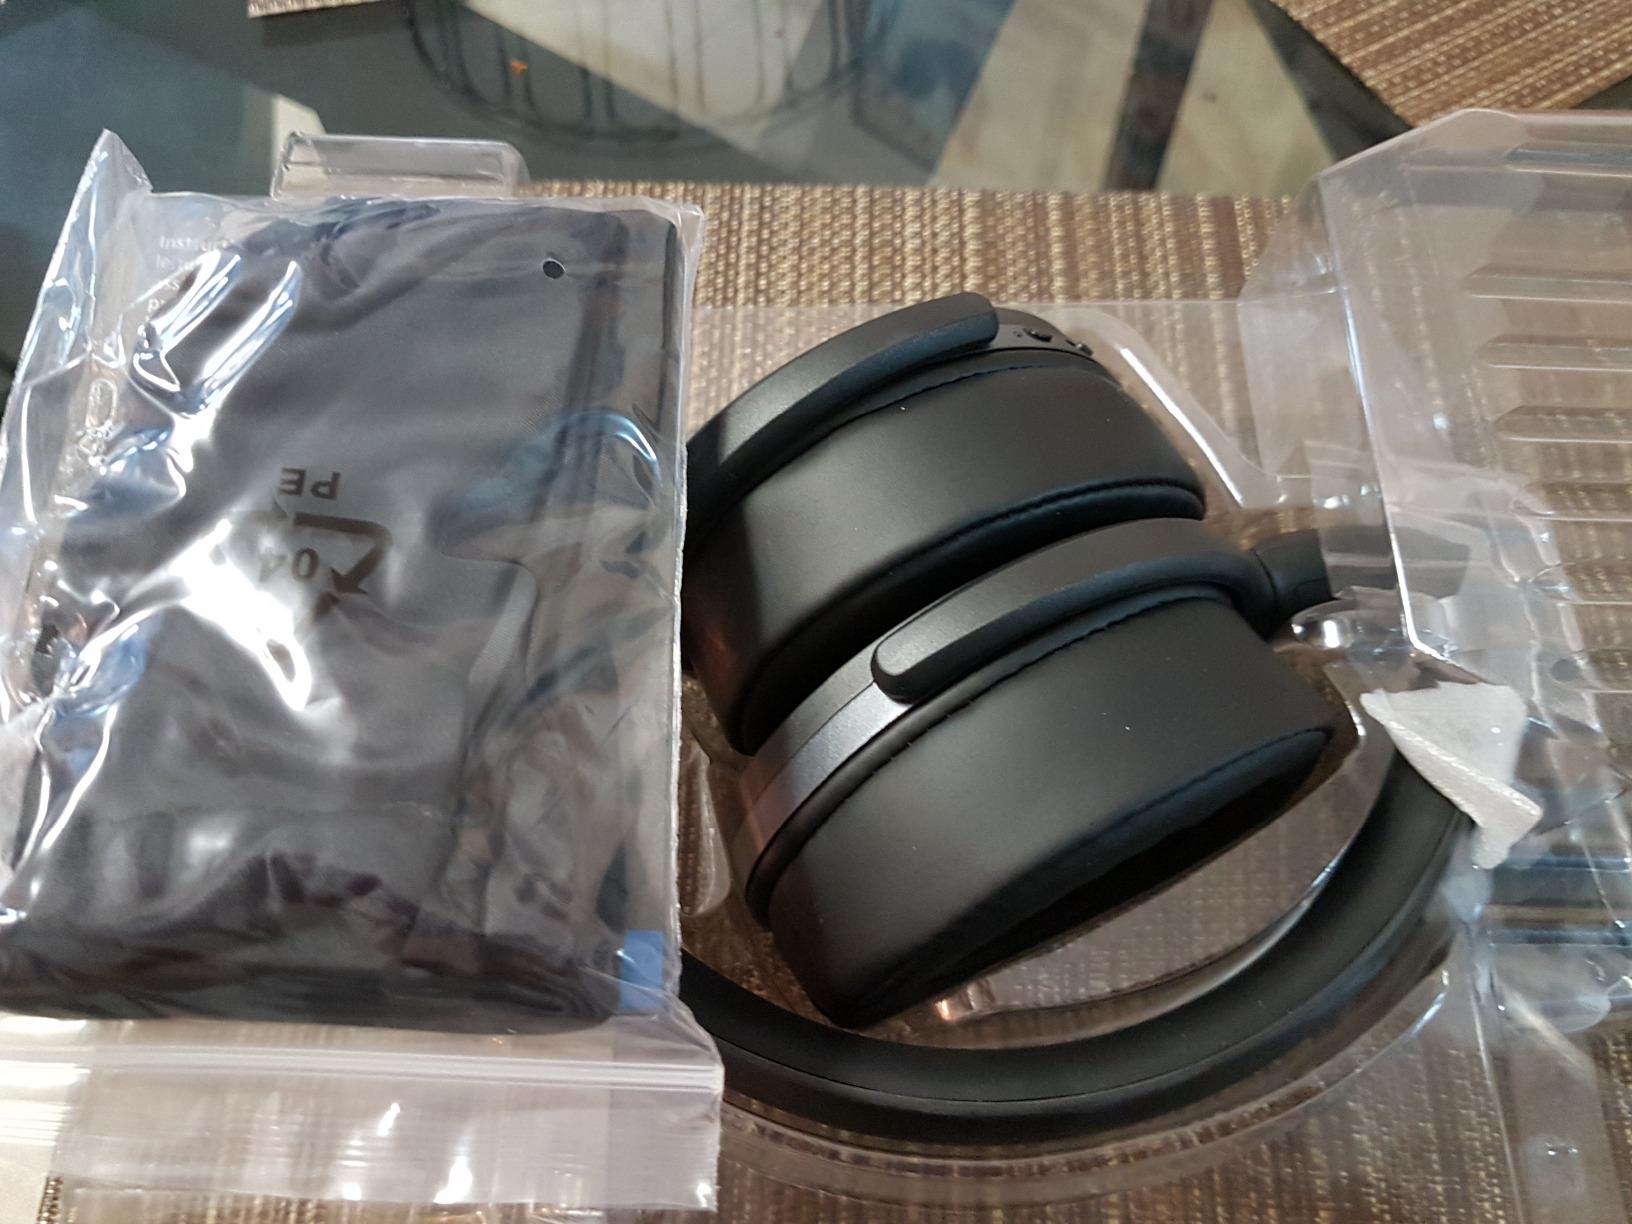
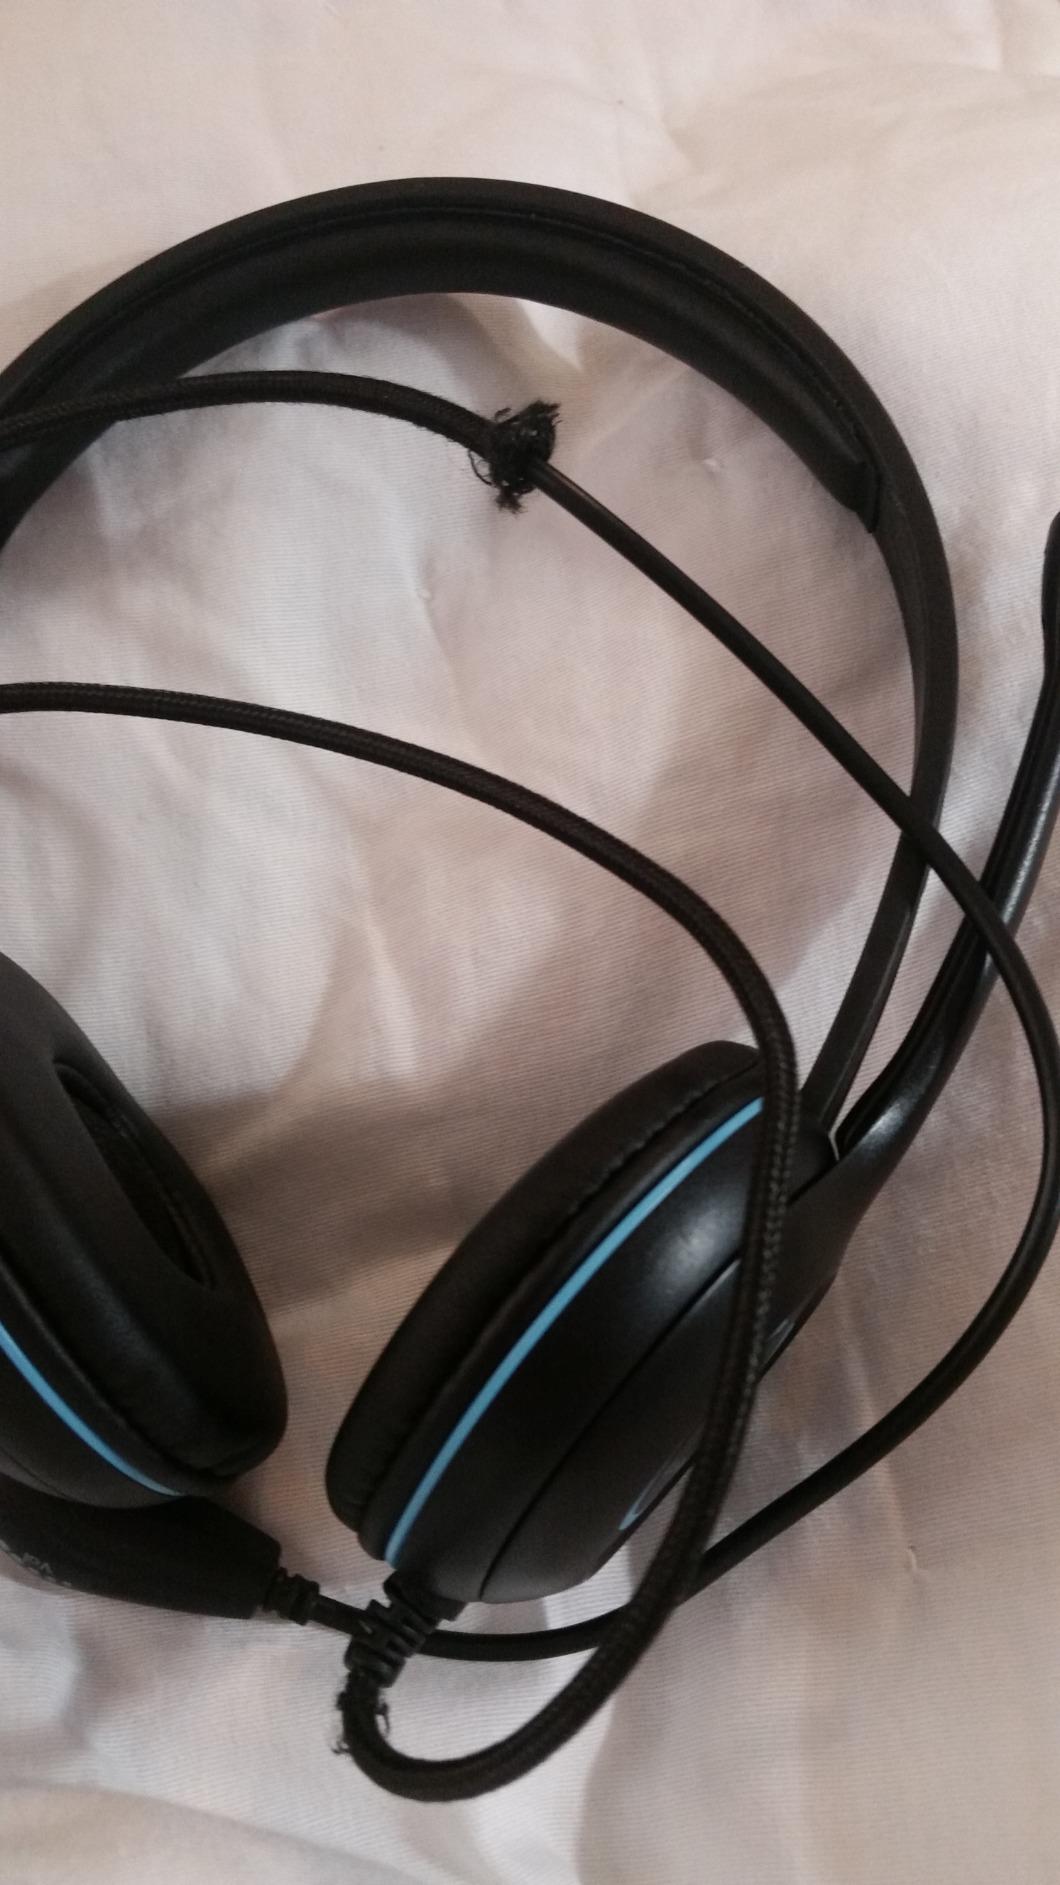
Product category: headphones
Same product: no